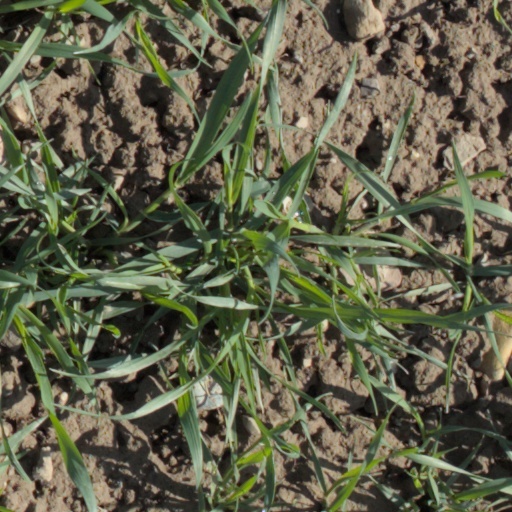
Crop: wheat